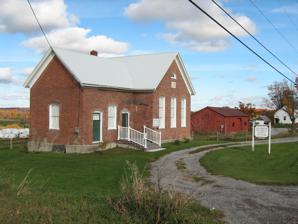
Building: District No. 8 School
Country: United States of America
Year built: 1891
United States historic place District School No. 8 School U.S. National Register of Historic Places Show map of Vermont Show map of the United States Location US 7 , Georgia, Vermont Coordinates 44°43′51″N 73°7′4″W / 44.73083°N 73.11778°W / 44.73083; -73.11778 Area 0.2 acres (0.081 ha) Built 1891 ( 1891 ) Architectural style Italianate MPS Educational Resources of Vermont MPS NRHP reference No. 98001319 Added to NRHP October 30, 1998 The District No. 8 School , also known locally as the Brick School , is a historic school building on United States Route 7 in Georgia, Vermont .  Built in 1891, it was one of the last district schools to be built in the state, which mandated town control over schools the following year.  It now houses the collection of the Georgia Historical Society and is known as the Brick Schoolhouse Museum .  It was listed on the National Register of Historic Places in 1998. Description and history The Brick School stands about 0.5 miles (0.80 km) north of the village center of Georgia, on the west side of US 7.  It is a single-story brick building in a T shape, with a front-gabled main block from which an ell extends to the left side.  The main block is three bays wide, with sash windows set in segmented-arch openings, and a small half-round window in the gable above.  The main entrances are in the front of the side ell, on either side of another window, all of which also set in segmented-arch openings.  The interior has a single large chamber in the main block, and three small rooms in the ell, one of which historically served as a privy. The school was built, apparently in stages, in 1891, on the site of a previous school building.  There is some architectural evidence that elements of the previous building were reused in its constructions.  Alterations were made to the building between 1927 and 1930 by the town to bring the building up to then-current state standards regarding lighting and plumbing.  The school was closed in 1940, its students transferred to the Old White Meeting House.  It burned down in 1952, at which time this school was reopened, again operating until 1959.  The building was rehabilitated in the 1970s for use by the Georgia Historical Society; it continues to be owned by the town. See also National Register of Historic Places listings in Franklin County, Vermont References